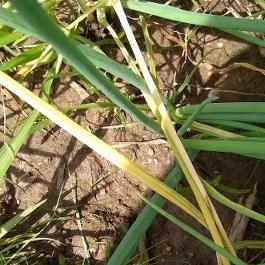
Crop: Onion
Condition: fusarium-d